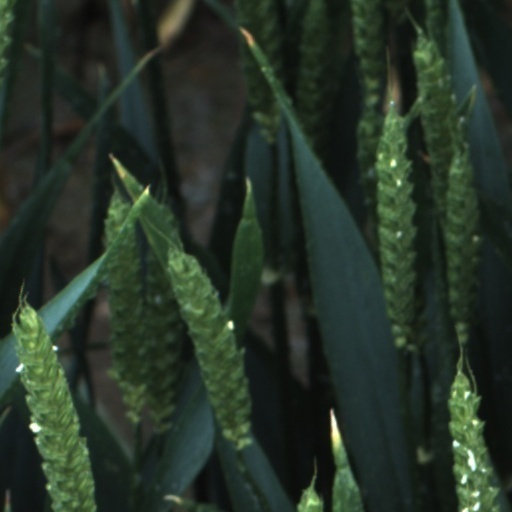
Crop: wheat